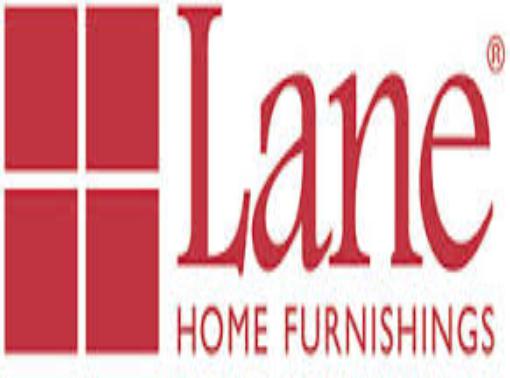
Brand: Lane Furniture
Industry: Necessities